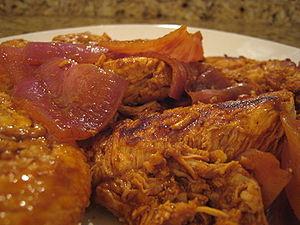
L'adobo ou adobar consiste à immerger des aliments crus dans un bouillon de paprika, d'origan, de sel, d'ail et de vinaigre pour conserver et améliorer ses saveurs. La variante portugaise est connue sous le nom carne de vinha d'alhos.